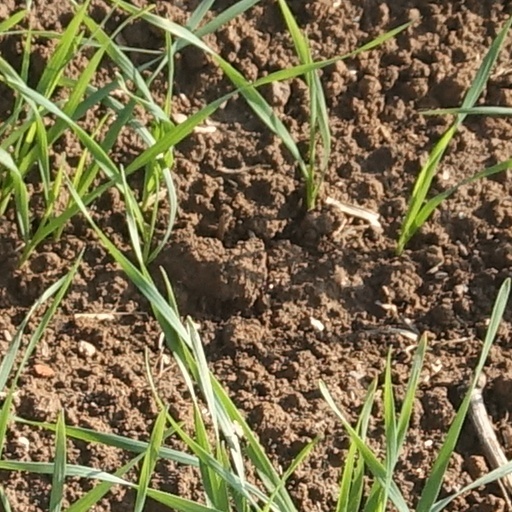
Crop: wheat